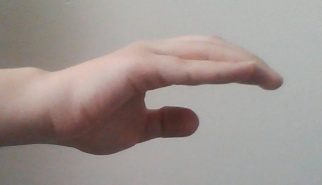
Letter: jeem